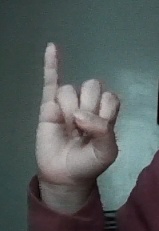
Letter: meem